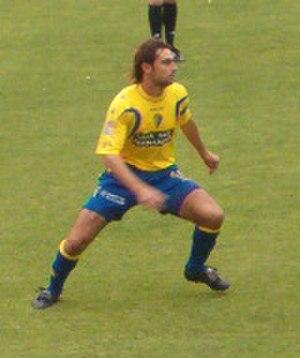
Andrés José Fleurquín Rubio, né le 8 février 1975 à Montevideo, est un footballeur international uruguayen.